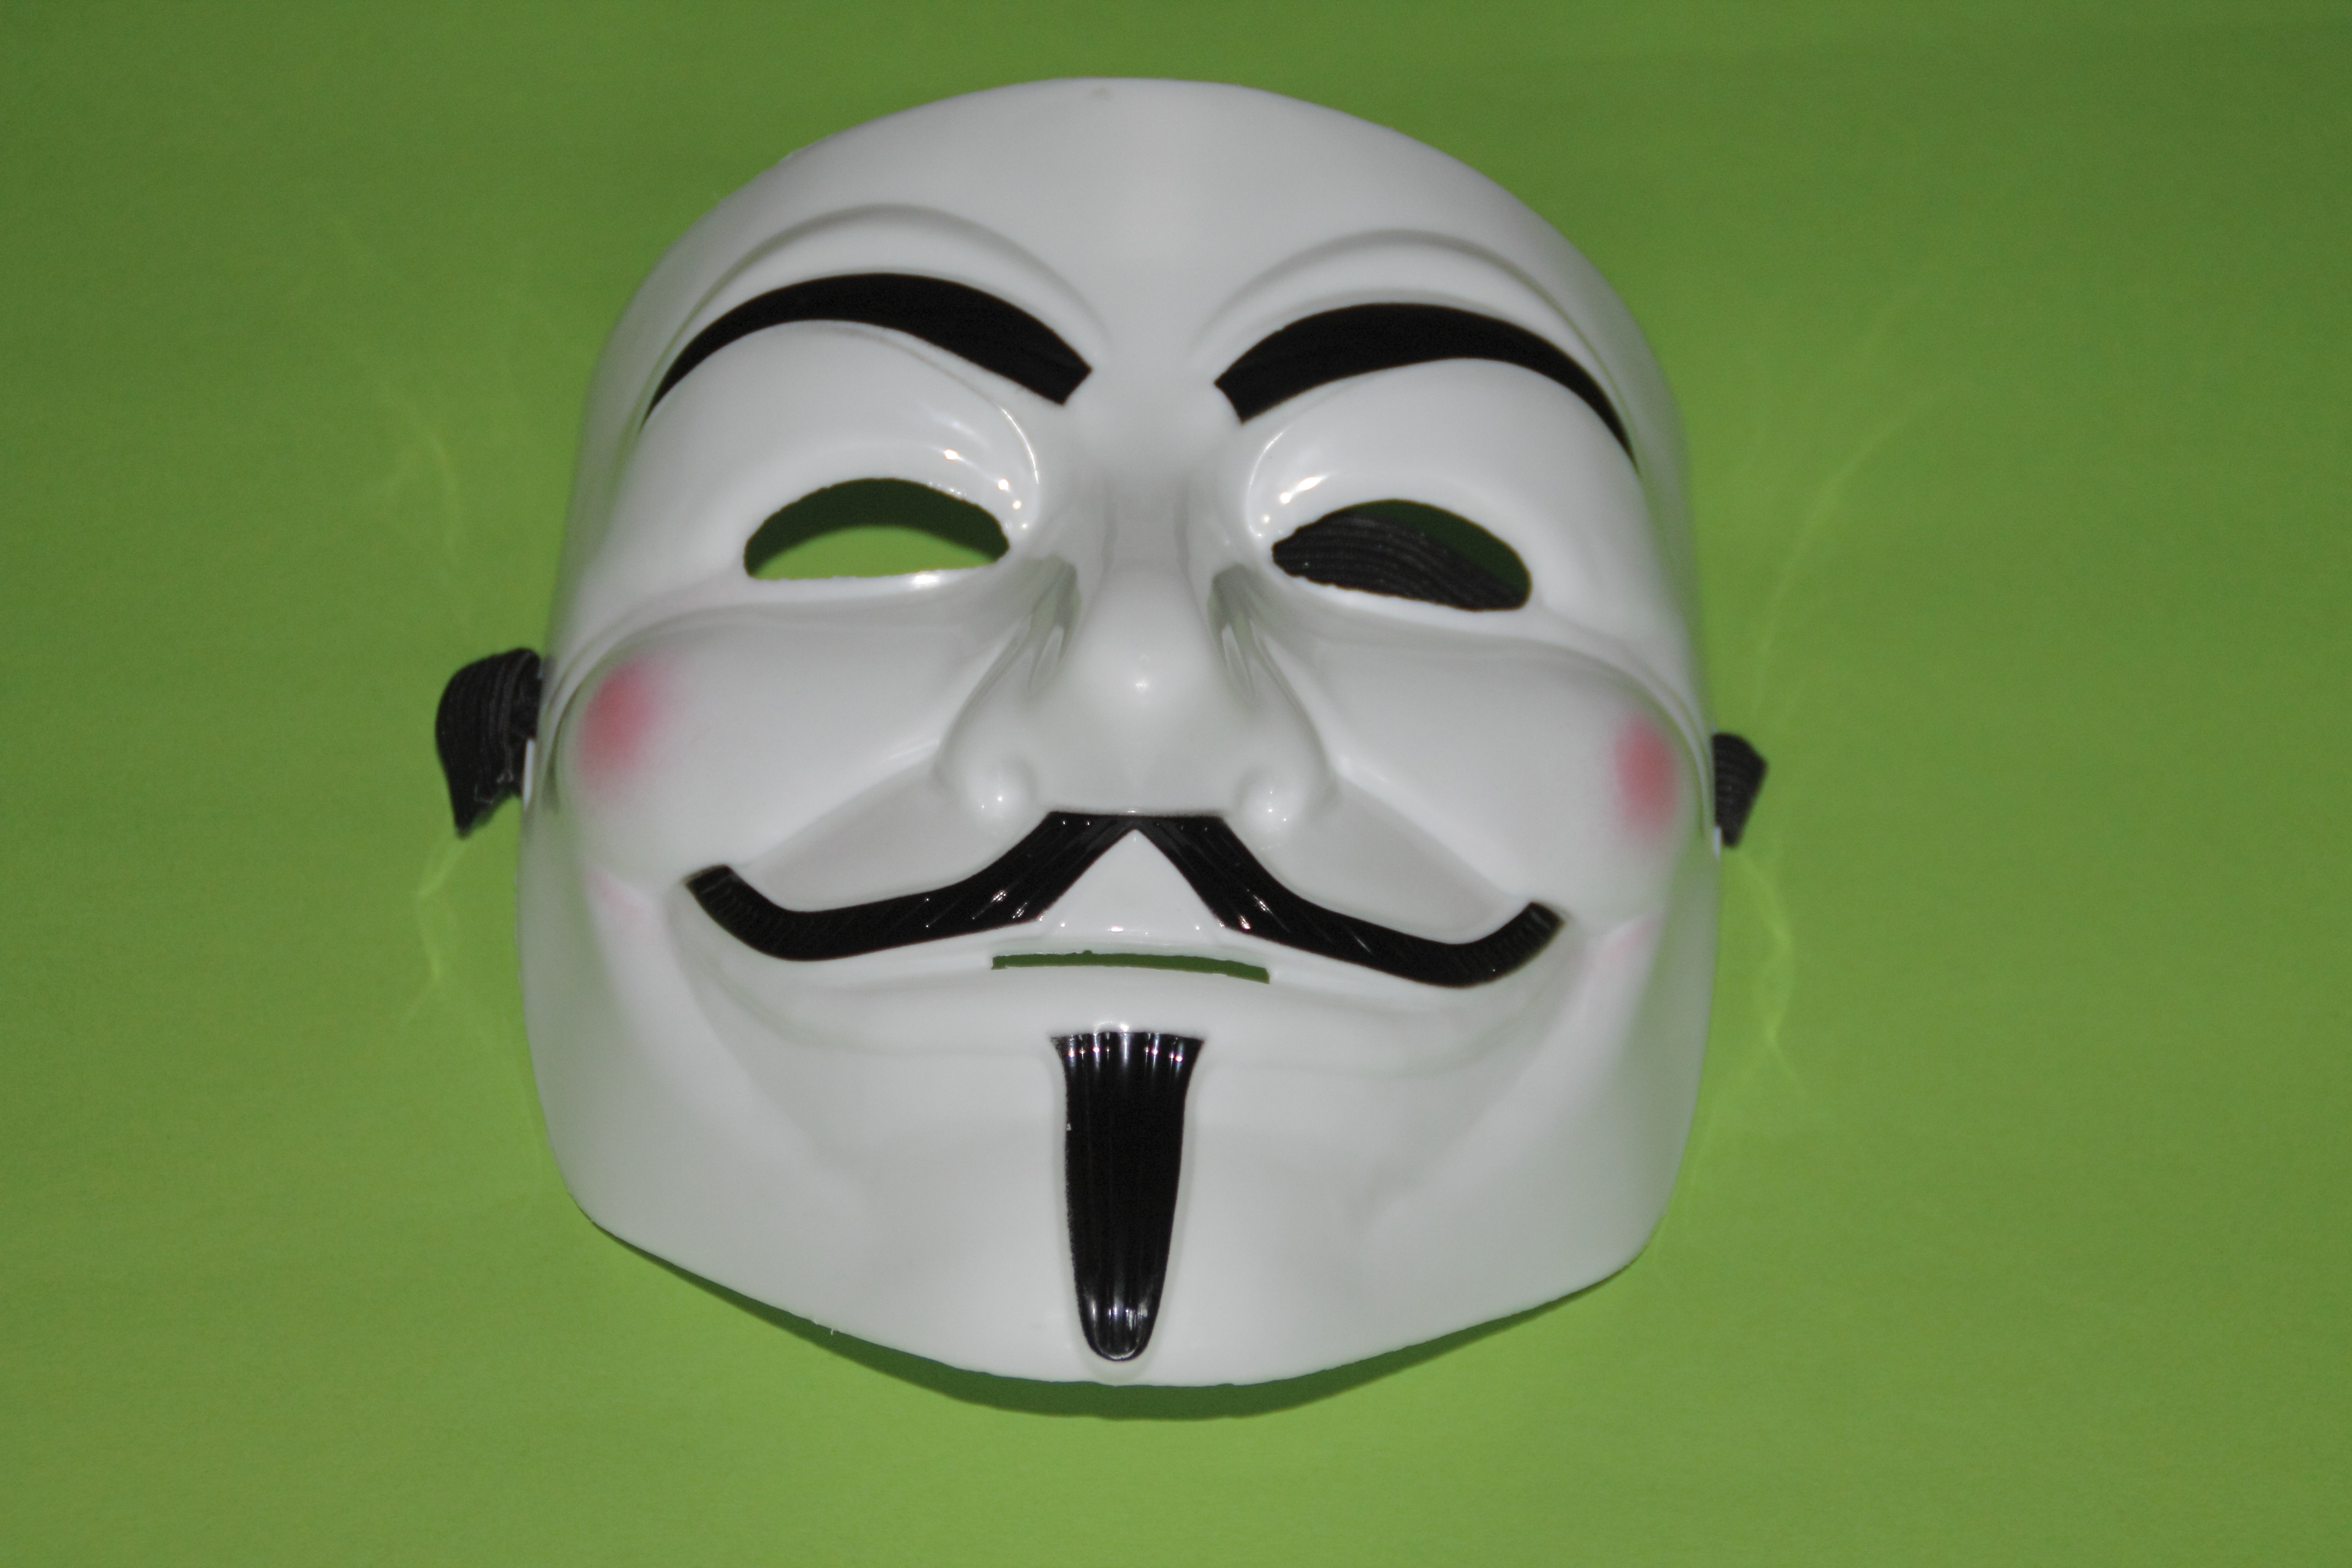
man, person, white, portrait, human, clothing, headgear, face, eyes, mask, head, moustache, anonymous, vendetta, costume, masquerade, panel, masque, costumes, masked, face mask, distinctive, v for vendetta, football equipment and supplies, protective equipment in gridiron football, hockey protective equipment, goaltender mask, revenge, guy fawkes mask, dystopisch, wachowski brothers, wachowski brothers and sisters, freedom fighters, blood feud